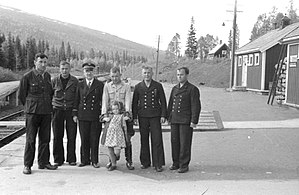
Formofoss Station
Formofoss Station er en tidligere jernbanestation på Nordlandsbanen, der ligger i Grong kommune i Norge.